Answer in natural language. How many ShelvingUnits are visible in the scene? Choose between the following options: 2, 3, 1, 0 or 4
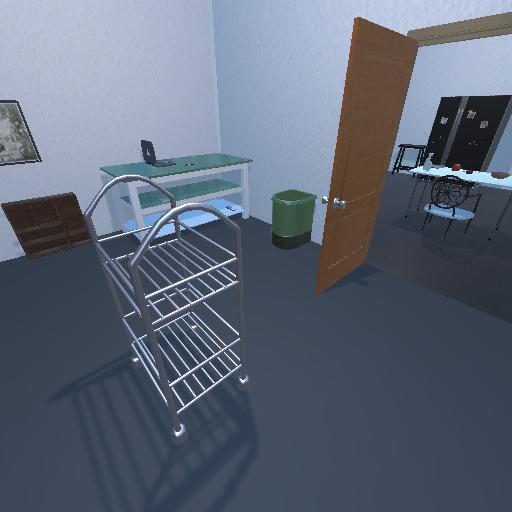
<answer>1</answer>